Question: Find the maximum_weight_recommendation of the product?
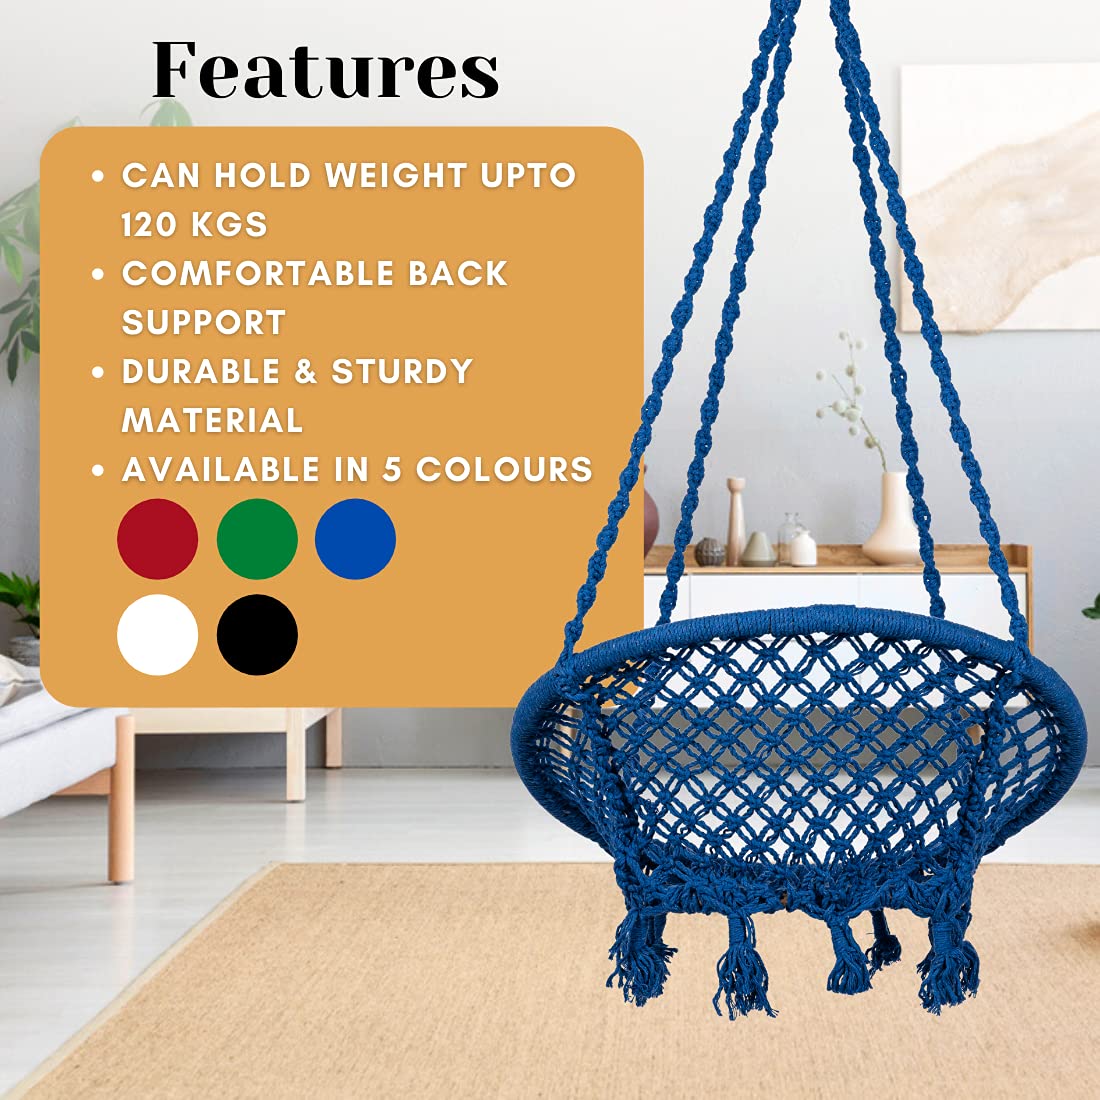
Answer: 120 kilogram